Sovereign's Medal for Volunteers

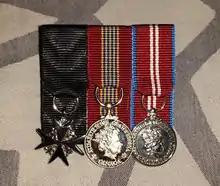
A series of Canadian miniature medals including the Sovereign's Medal for Volunteers (centre), court mounted. The other insignias are those of a Serving Member of the Most Venerable Order of the Hospital of Saint John of Jerusalem (left), and the Queen Elizabeth II Diamond Jubilee Medal (right).

The medal is intended for an individual whose unpaid, voluntary contributions, behind-the-scenes, provide extraordinary help or care to individuals or groups in the community. Nominees must have brought honour to Canada through their work, and may belong to any age group; recipients typically have not previously been recognized by a national honour.